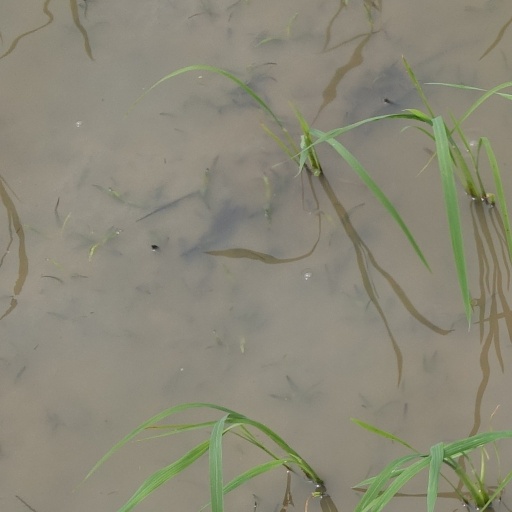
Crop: rice